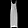
Label: Dress